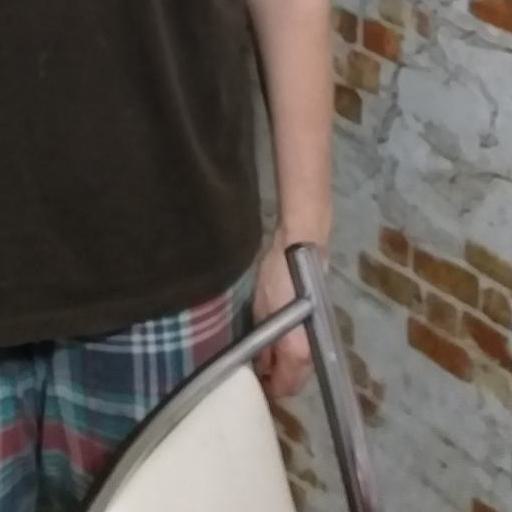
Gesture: no_gesture